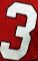
Number: 3